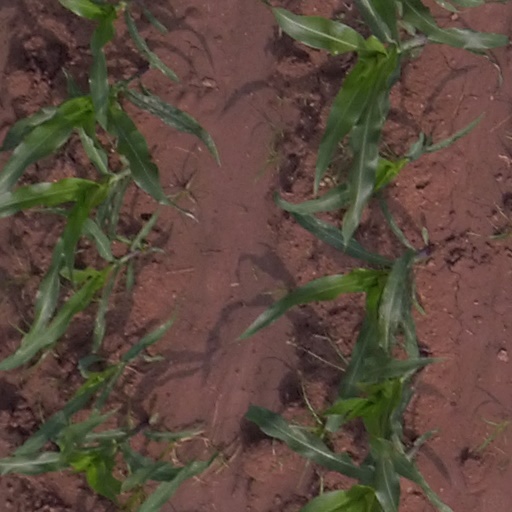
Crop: maize; corn